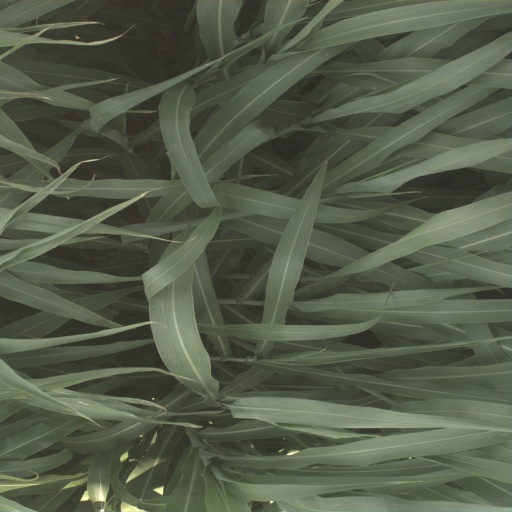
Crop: sorghum